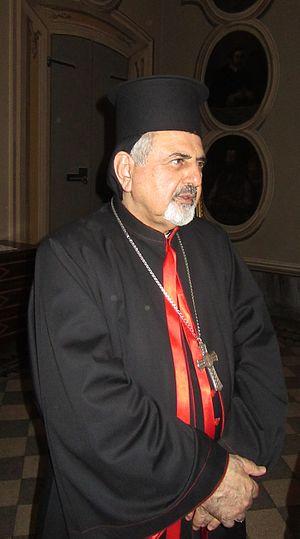
Ignace Joseph III Younan, né le 15 novembre 1944 à Hassaké, est le primat actuel de l'Église catholique syriaque avec le titre de Patriarche d'Antioche et de tout l'Orient depuis le 20 janvier 2009.